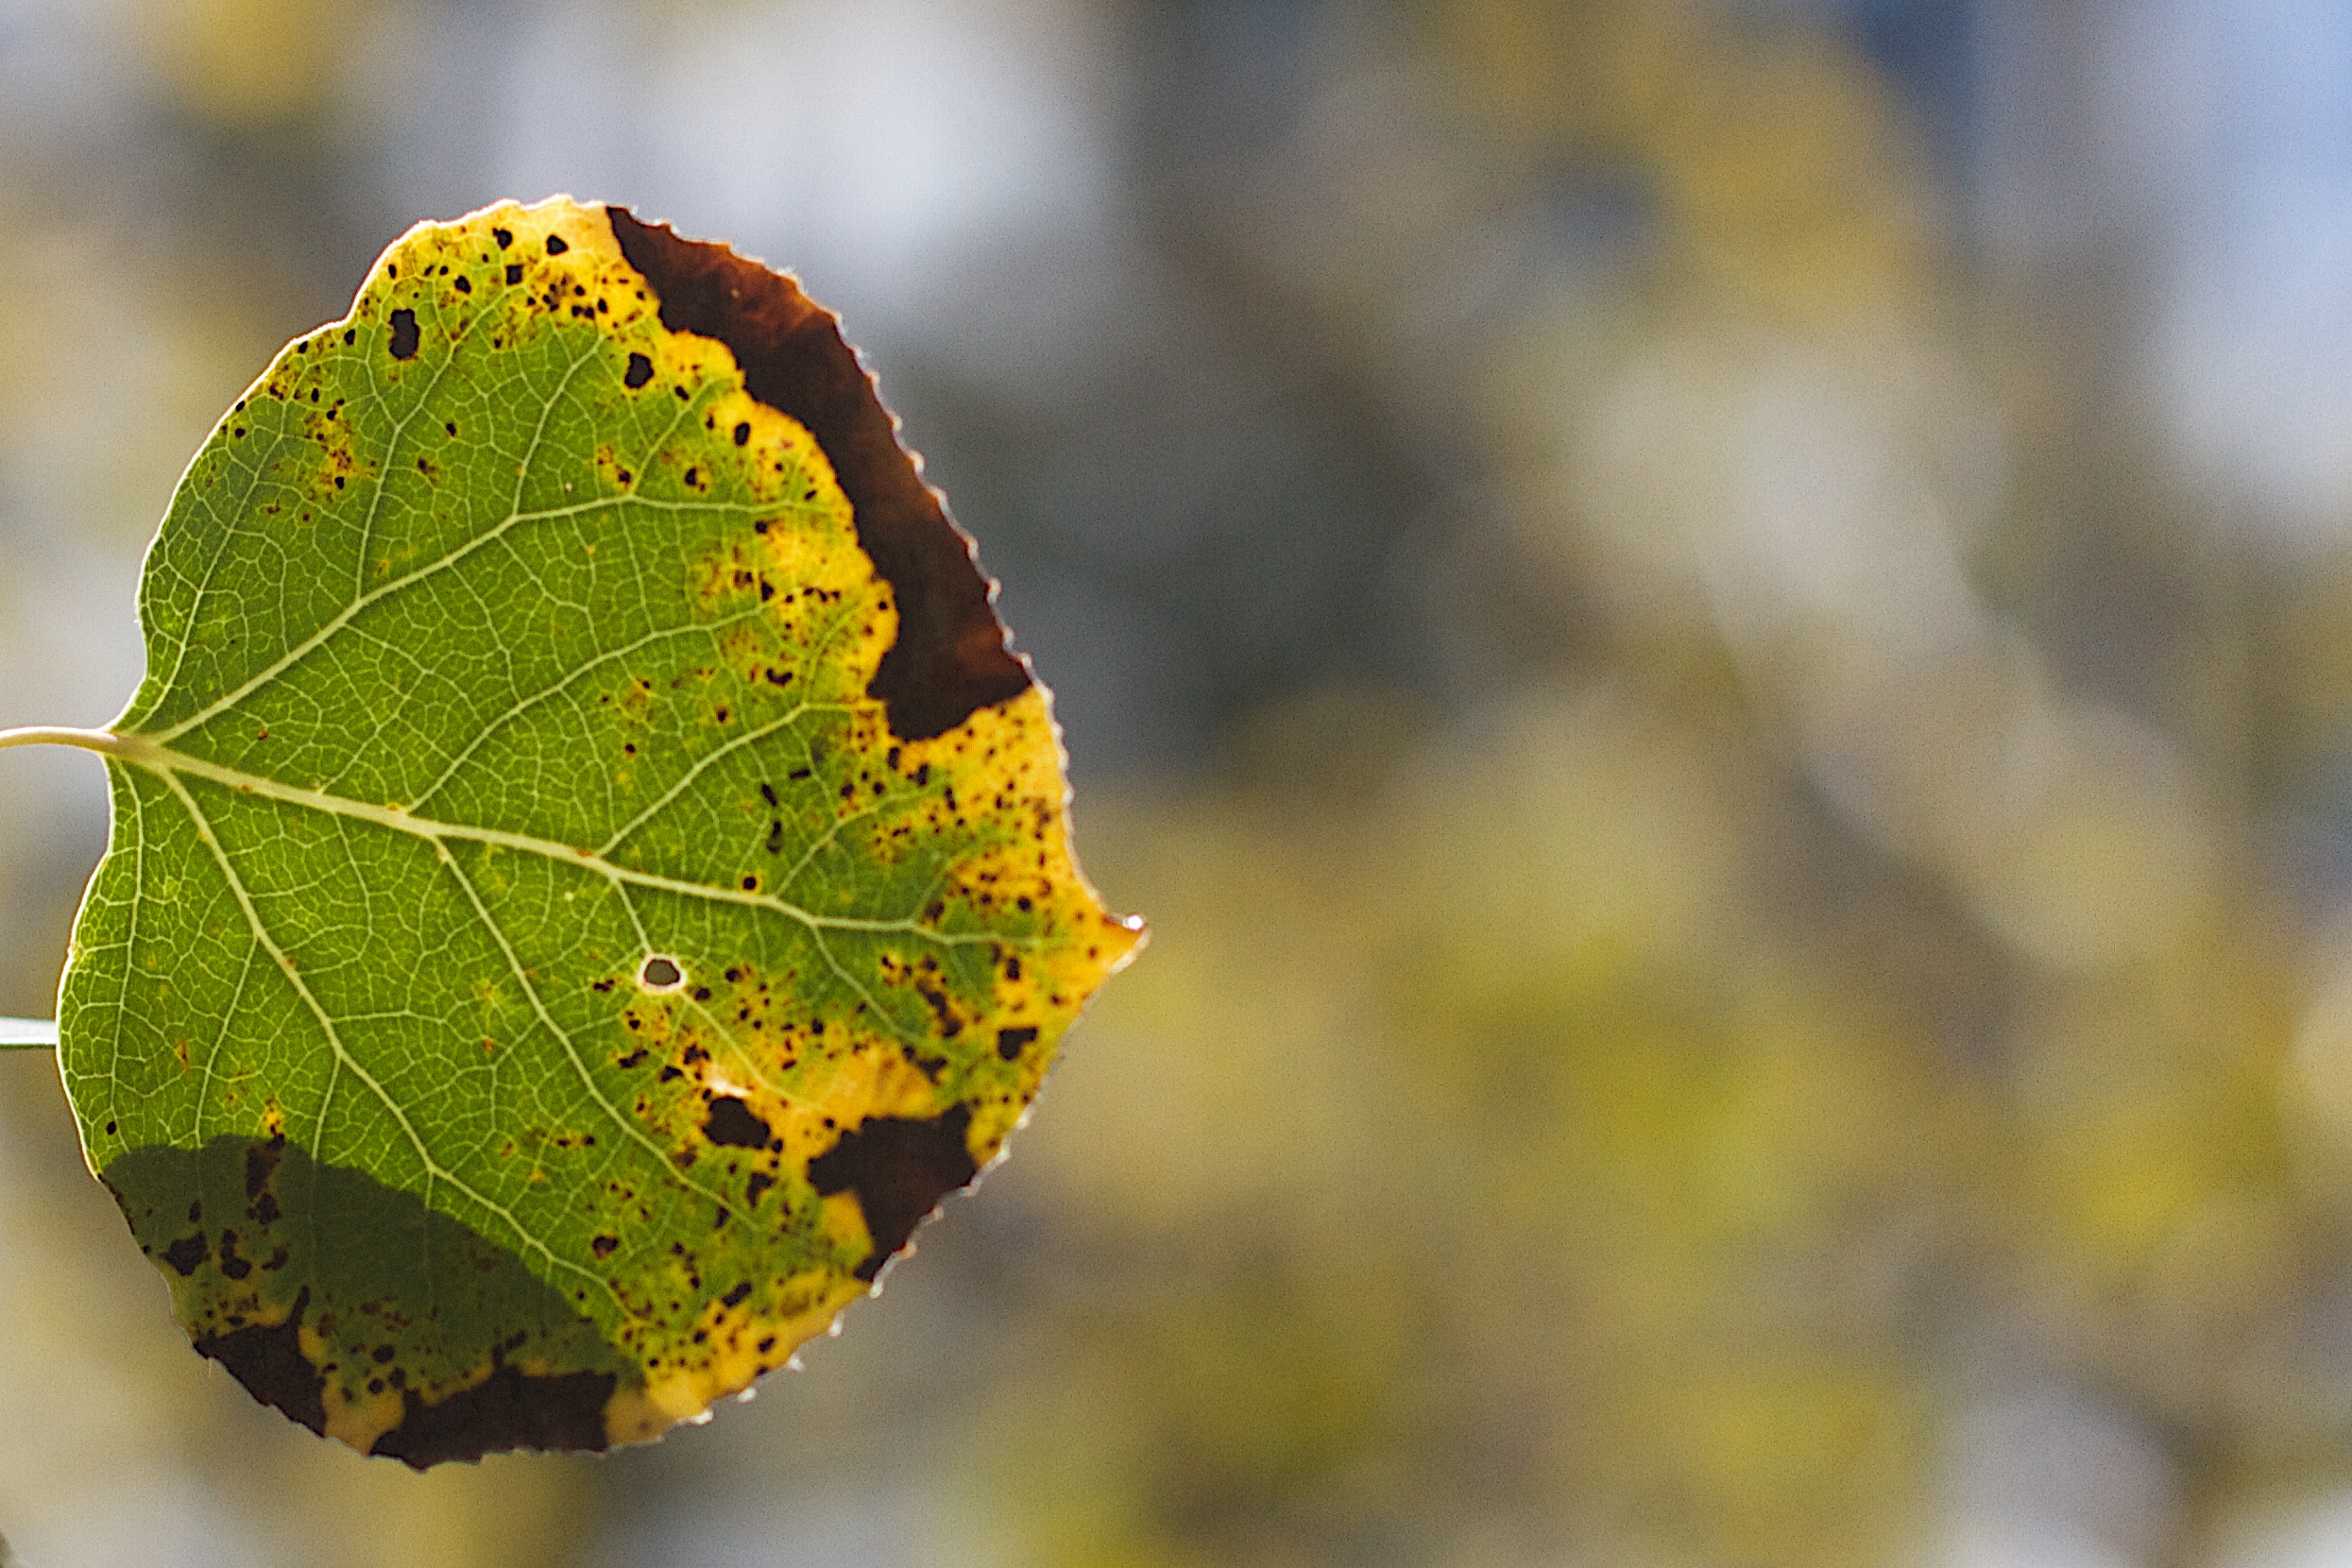
tree, nature, branch, plant, photography, sunlight, leaf, flower, green, produce, insect, autumn, botany, yellow, flora, season, fauna, close up, macro photography, plant stem, moths and butterflies